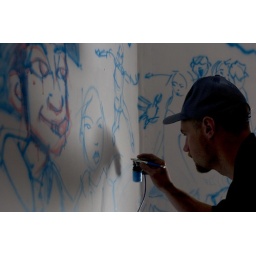
Dan going nuts on the wall in our old house